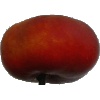
Label: Nectarine Flat 1